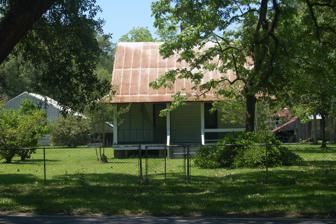
Building: Adam Lobell House
Country: United States of America
Year built: 1862
Historic house in Louisiana, United States United States historic place Adam Lobell House U.S. National Register of Historic Places Show map of Louisiana Show map of the United States Location 15715 LA 16 , French Settlement, Louisiana Coordinates 30°17′40″N 90°47′45″W / 30.2945°N 90.7959°W / 30.2945; -90.7959 Area 1 acre (0.40 ha) Built c.1862 Architectural style French Creole NRHP reference No. 92000509 Added to NRHP May 14, 1992 The Adam Lobell House is a historic house located at 15715 Louisiana Highway 16 in French Settlement, Louisiana , United States. Built in c.1862 for Adam Lobell, the house is a one-story frame cottage in French Creole style. It remained property of the Lobell family for three generations until it was sold to Robert and Florita Denny. Despite a certain number of alterations, the house retains its historic integrity. The house was listed on the National Register of Historic Places on May 14, 1992. See also National Register of Historic Places listings in Livingston Parish, Louisiana References